Saint Mary's Hall (San Antonio)

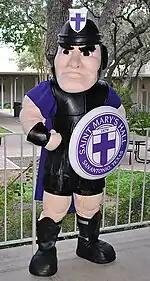
The Baron

In 1879, Saint Mary's Hall was founded as an Episcopalian school. Today, the school maintains many Christian-based traditions but doesn't seek to promote or favor one faith over another. Each division gathers for a time of worship and reflection each Monday in order to be inspired through music, scripture readings, and stories of faith & service. Guest speakers present frequently at the Upper & Middle School chapels on a variety of topics.